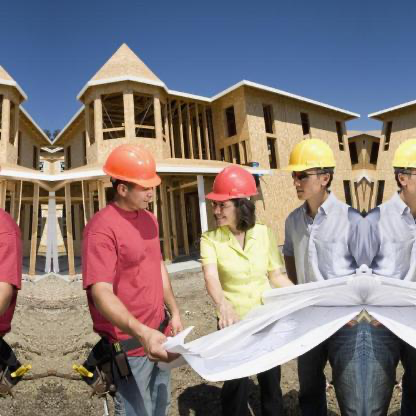
Objects in the image:
label: helmet
label: helmet
label: helmet
label: helmet